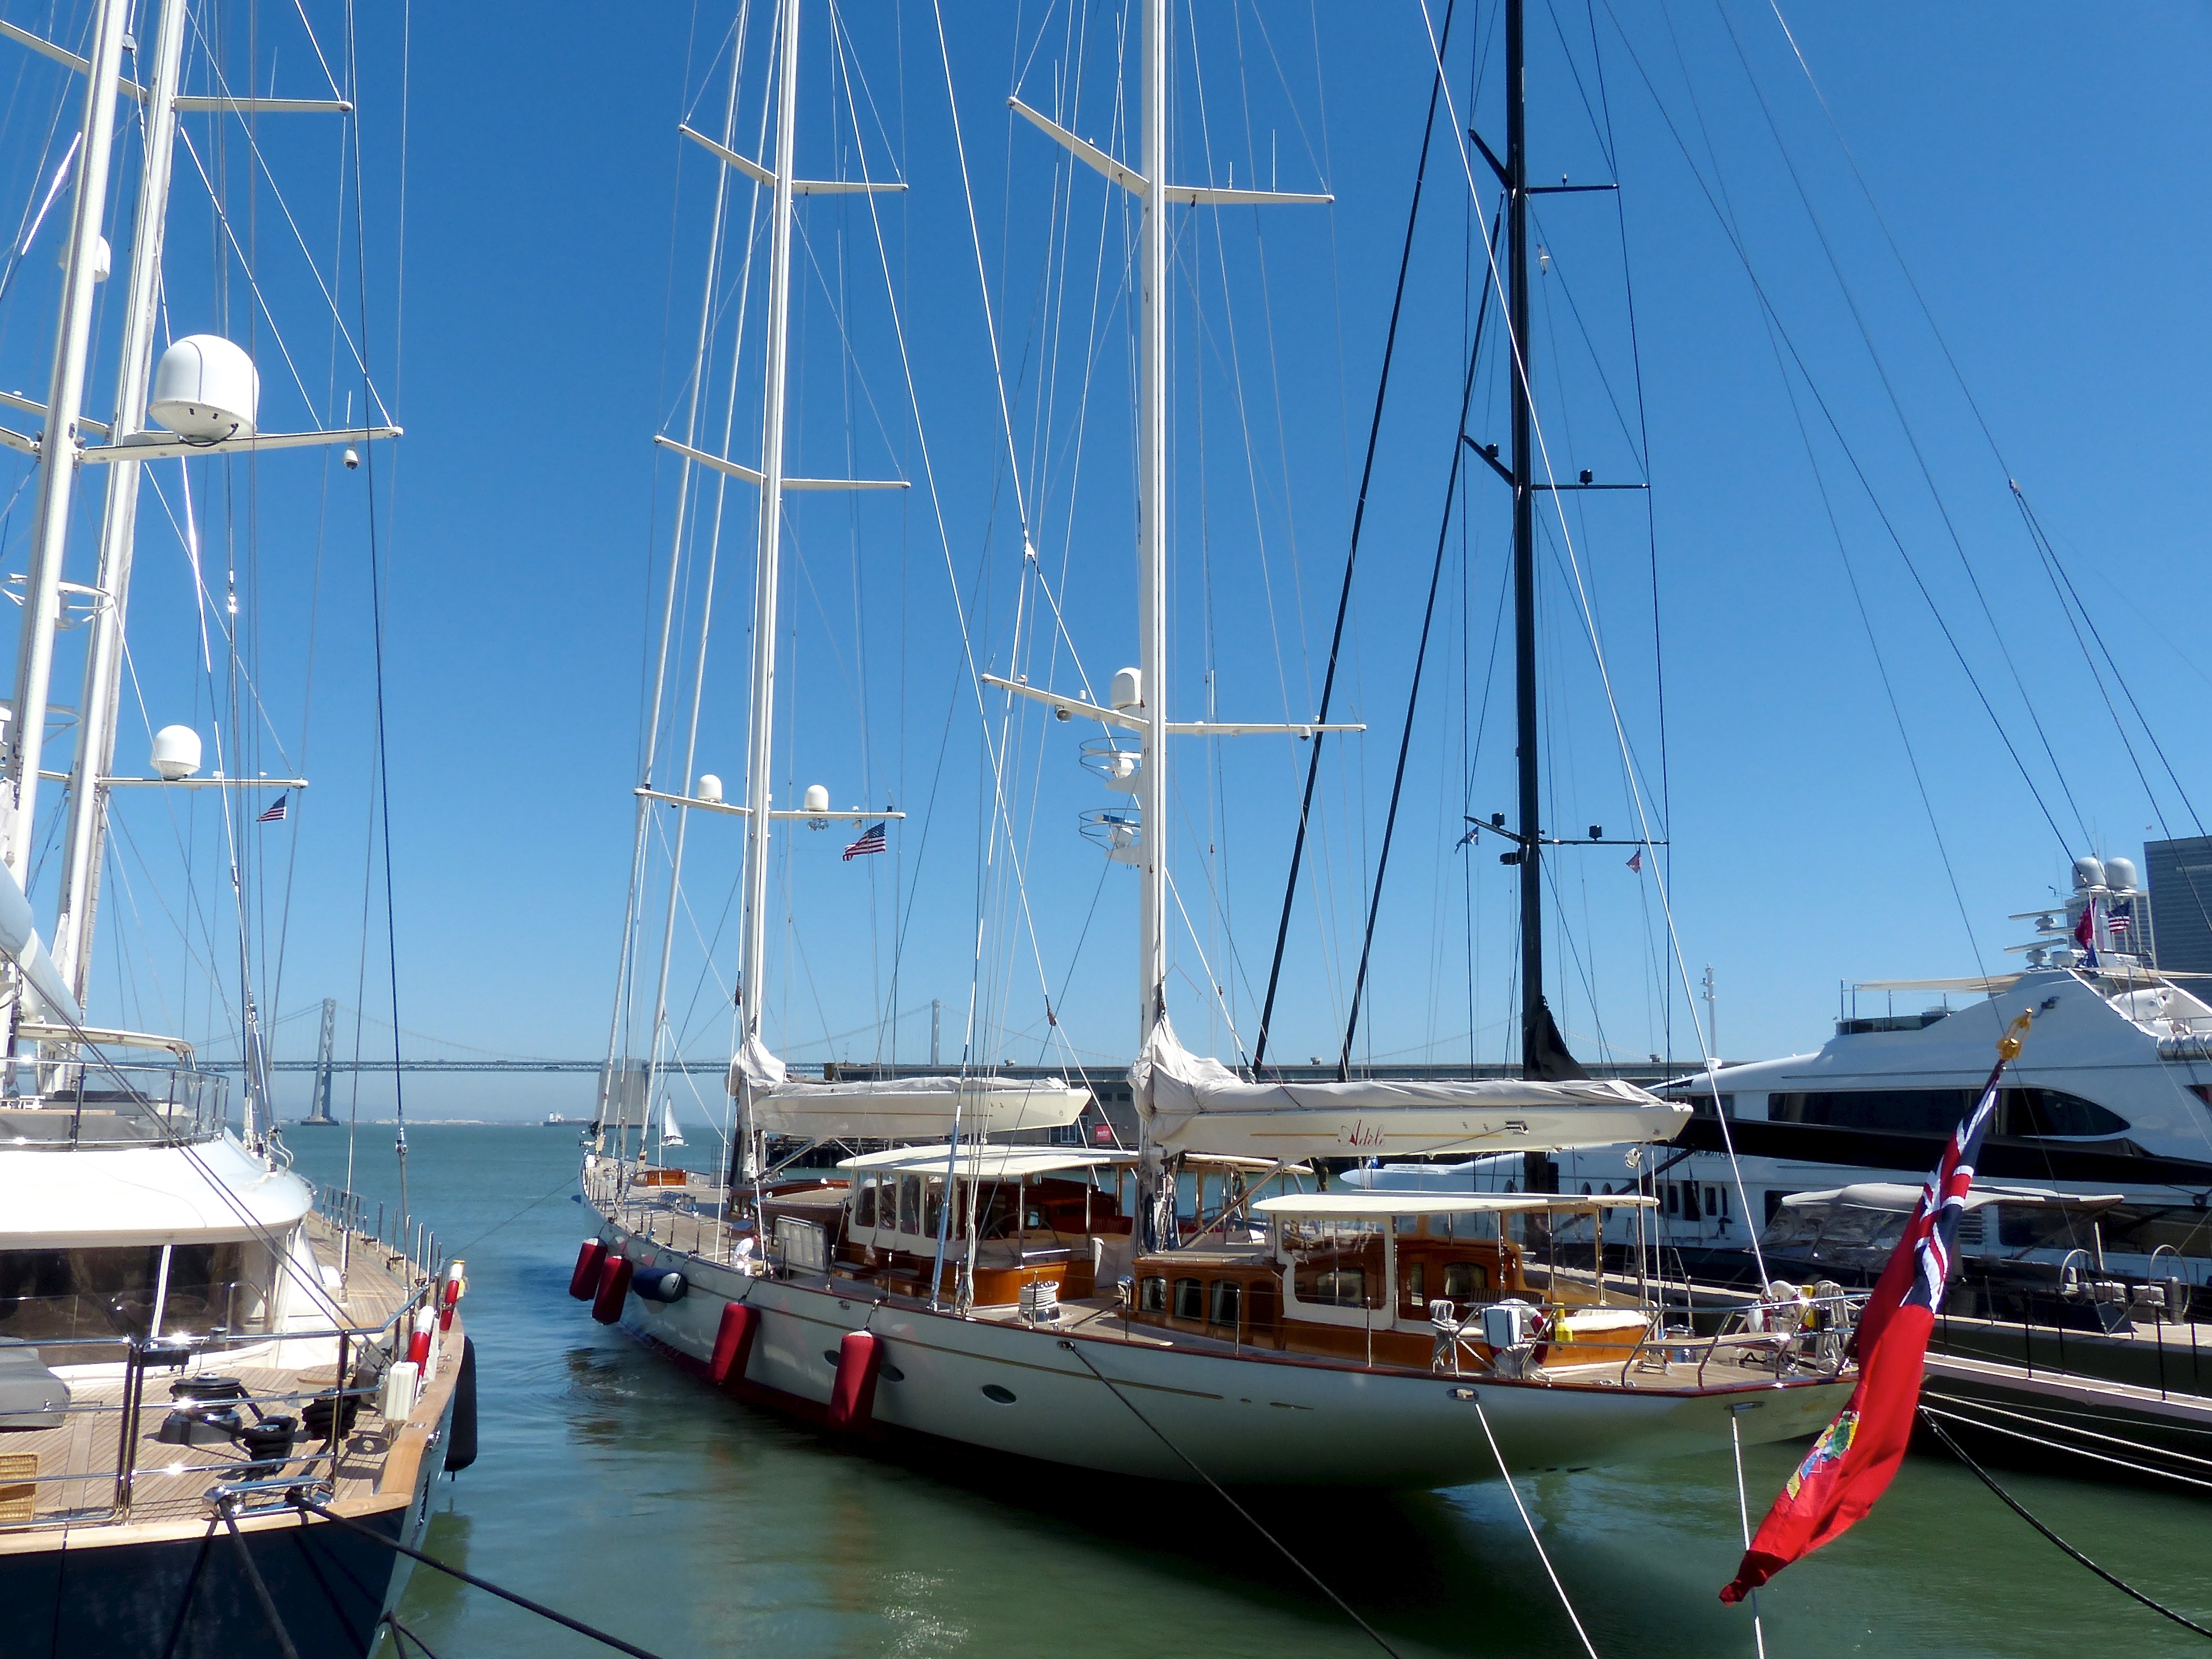
sea, dock, boat, ship, travel, vehicle, mast, sailing, yacht, usa, harbor, marina, sailboat, california, sanfrancisco, sail, watercraft, schooner, windjammer, americascup, sailing ship, tall ship